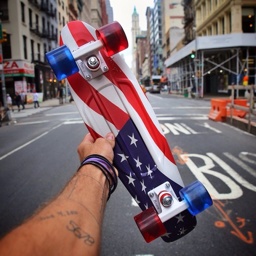
it 's everything i 've ever wanted in a skateboard